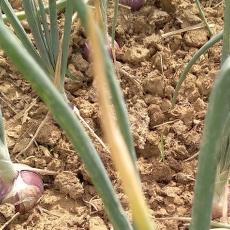
Crop: Onion
Condition: fusarium-d